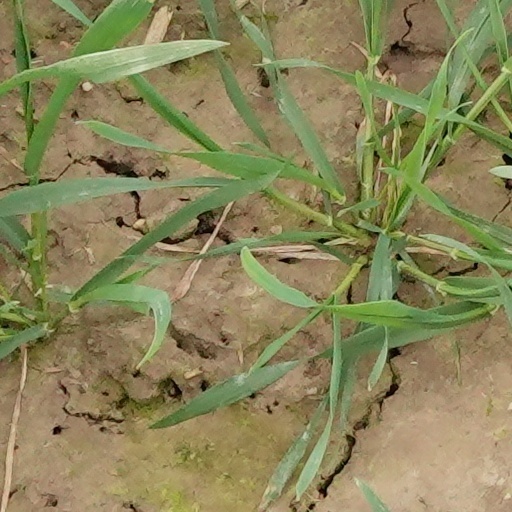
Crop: wheat